Jadigenahalli

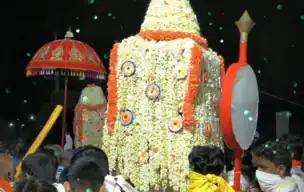
Jaatre 2023

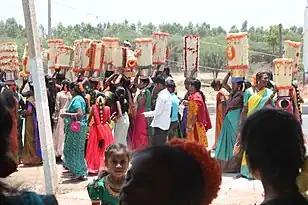
Deepotsava

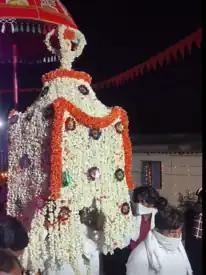
Jaatre

A quarterly fair honoring the deity Sri Karagaparameshwari is held in the village, typically in April or May once every nine or twelve years. The fair is said to have begun in 1950 as a result of plague and cholera diseases that were prevalent in the villages at the time. The fair was inaugurated by walking around the village for nine days without shoes or vehicles. Accordingly, the fair that began on that day was held in this manner once every 9 years and even today, people still observe the same customs. When the last fair took place in April 2023, the villagers observed a rigorous fast during which they did not wear sandals for nine days in the sweltering sun. In addition, the villagers prohibited outsiders from visiting the village during the nine days of the fair held there. Once in 9 or 12 years, abhisheka and flowers, specifically Jasmine, are offered to the goddess Karagaparameshwari. Once Abhishekam and Jasmine's decoration is done, a procession throughout Jadigenahalli and the goddess karagaparameshwari reaches Kalabhairaveshwara temple. Poojas are performed to her in the temple after taking her back to the temple. This same process continues for one whole month, that is, from one new moon day to another new moon day. A total of 12 villages take part in this procession. On the last day, the villagers take her to the hill known as Saptamatrika Betta. Here Saptamatrika and Lord Jade Munshwara’s temple is located. After witnessing the pooja on the hill, she finally returns to her temple, the locals slaughter a large number of sheep in front of the temple.